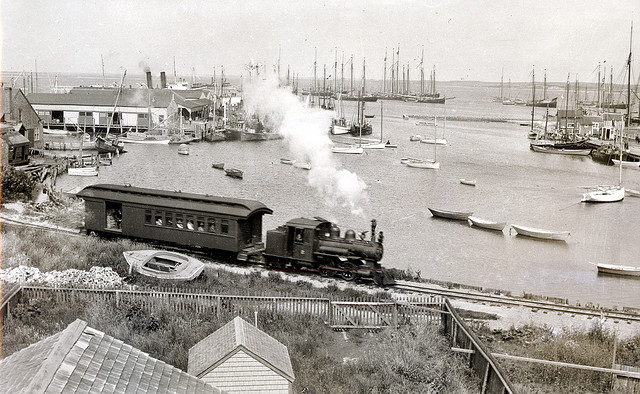
A train traveling down tracks near a small city.

a train is rolling down some metal tracks

a vintage photo of a train ride next to the water

A train pulls a car full of passengers next to a marina.

An antique passenger train spewing smoke near a harbor.